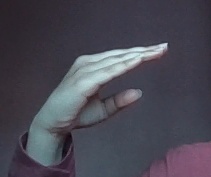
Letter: jeem